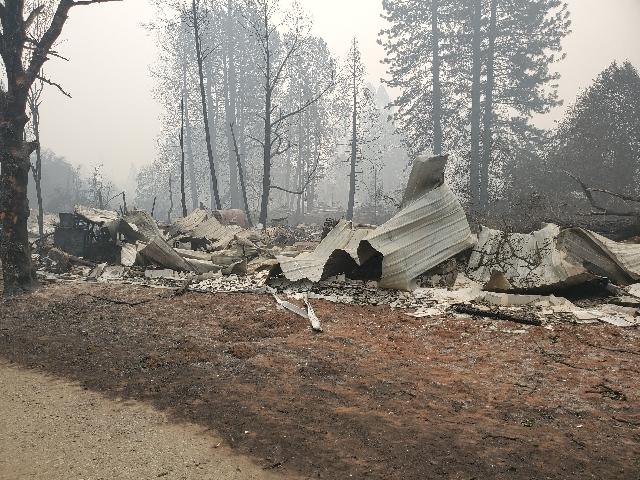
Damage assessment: destroyed